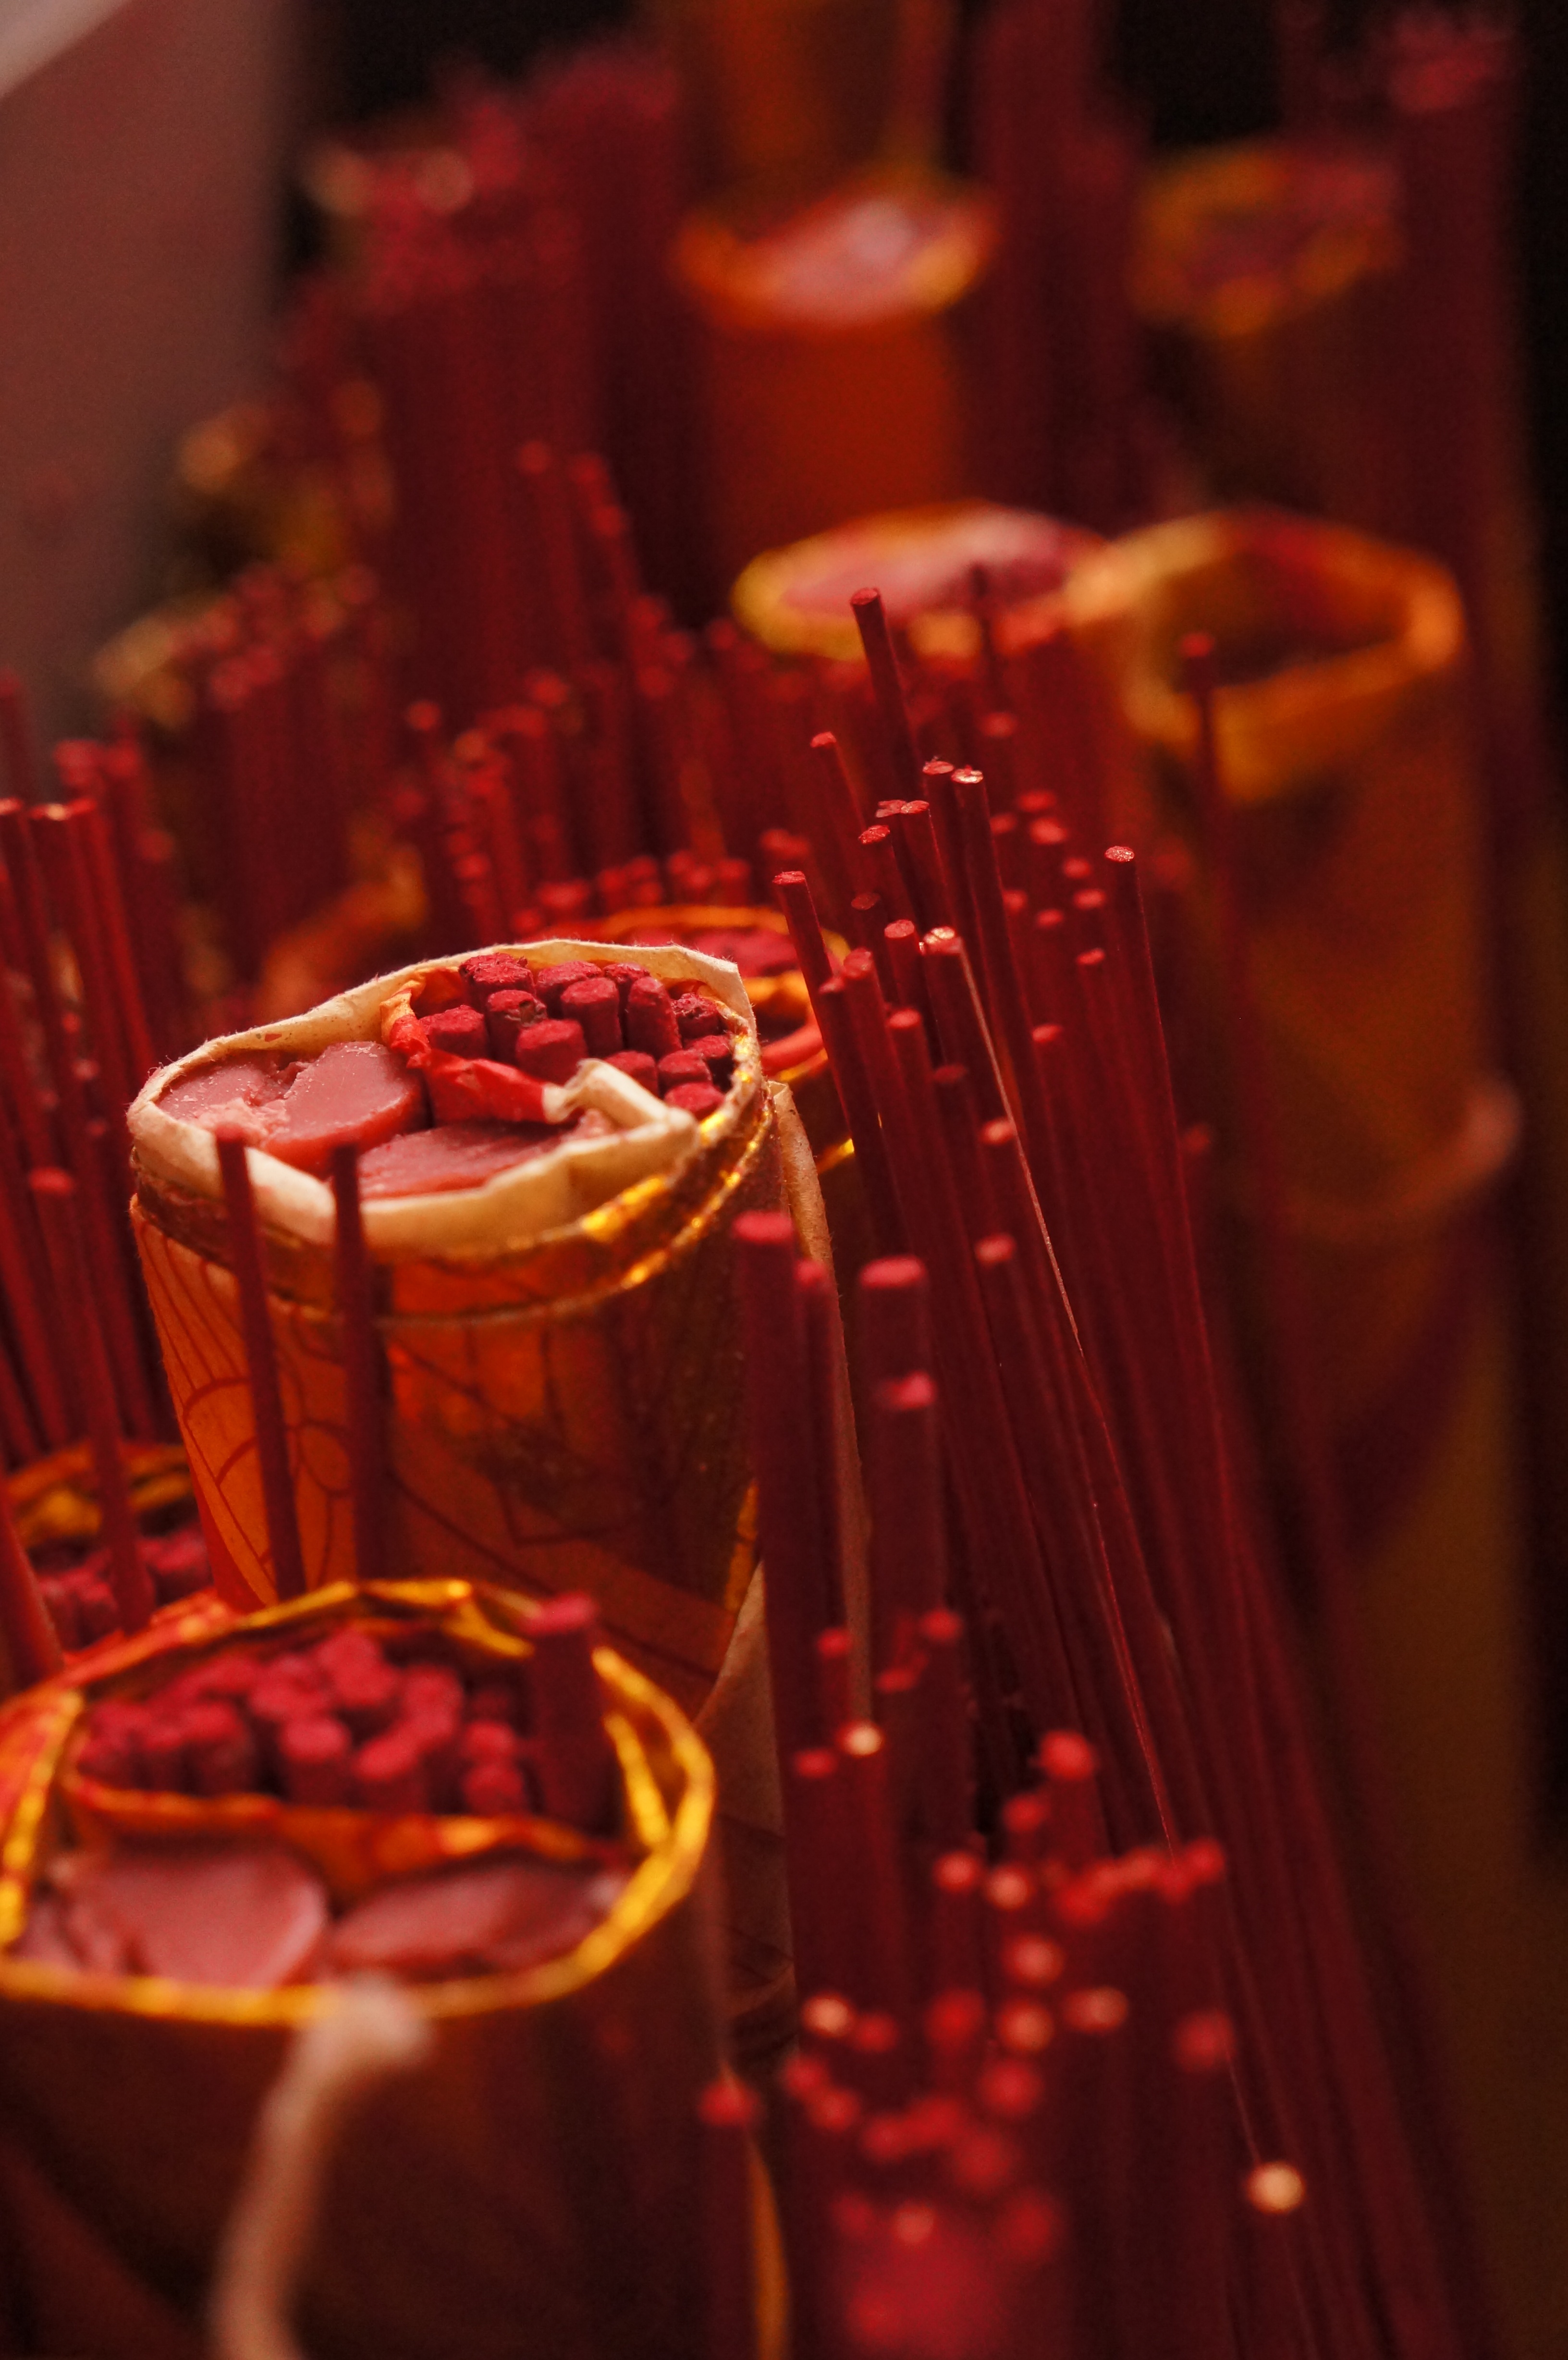
red, color, drink, lighting, incense stick, incense